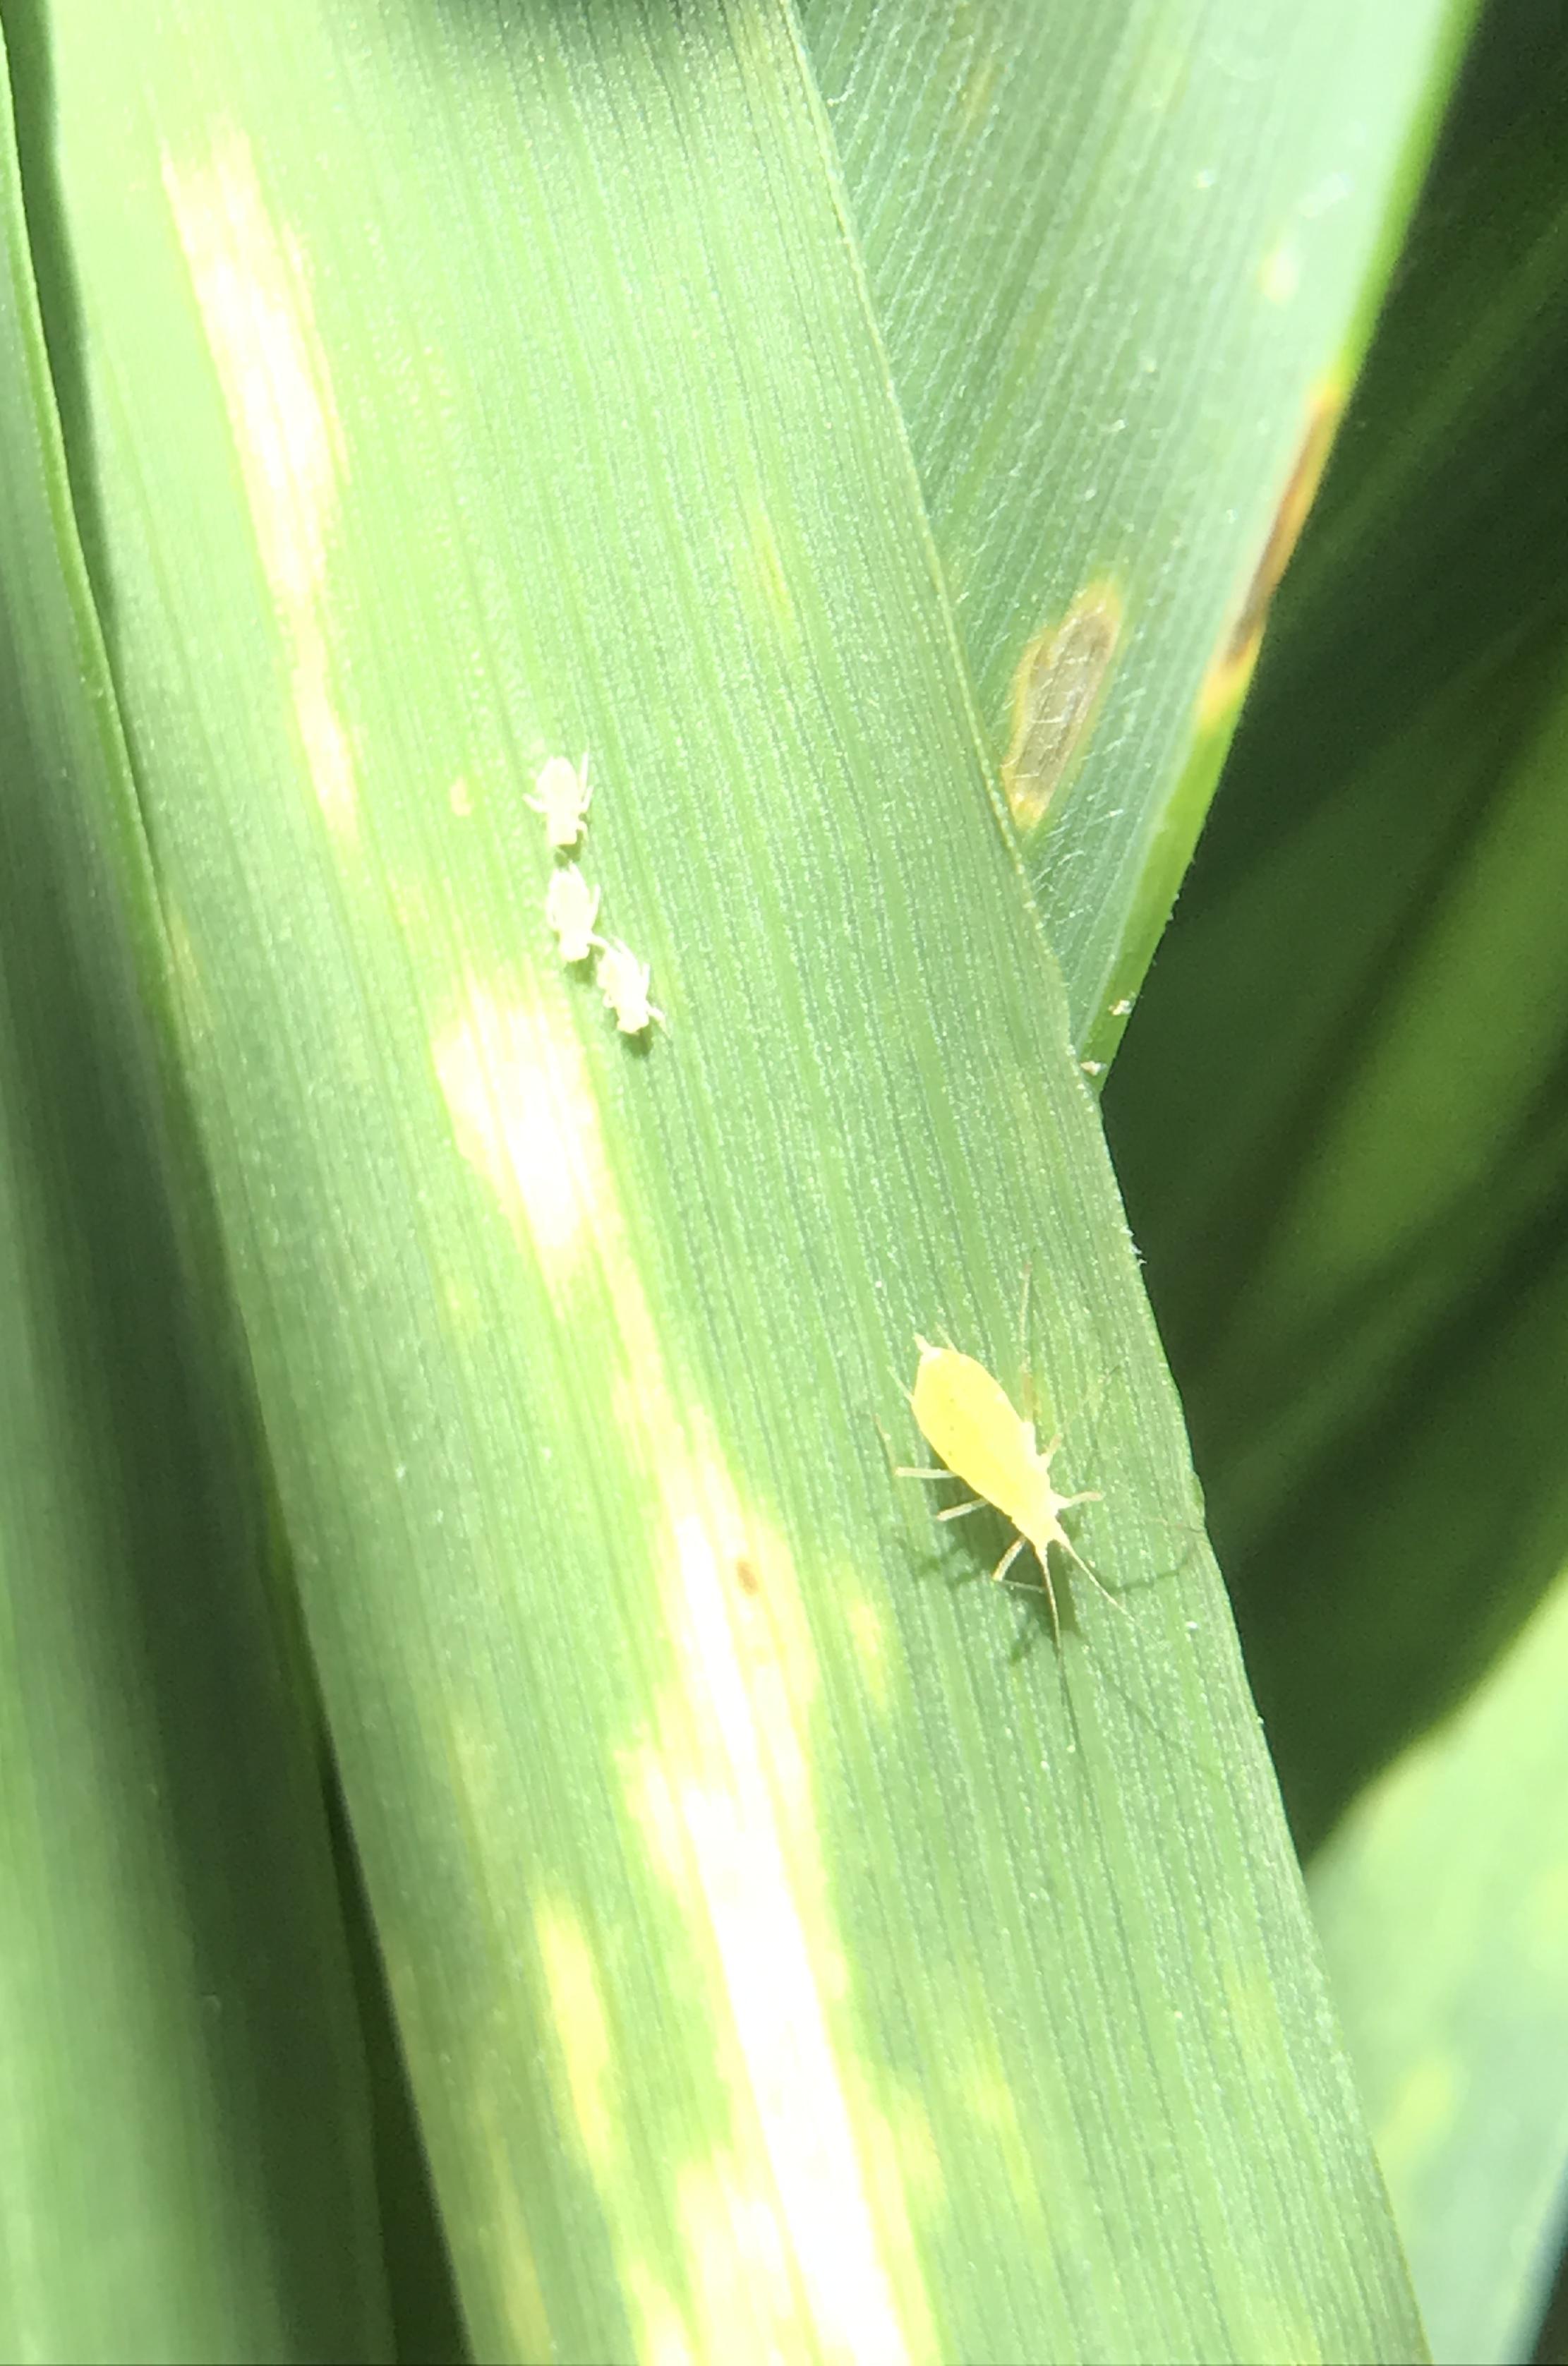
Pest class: cereal_grass_aphid